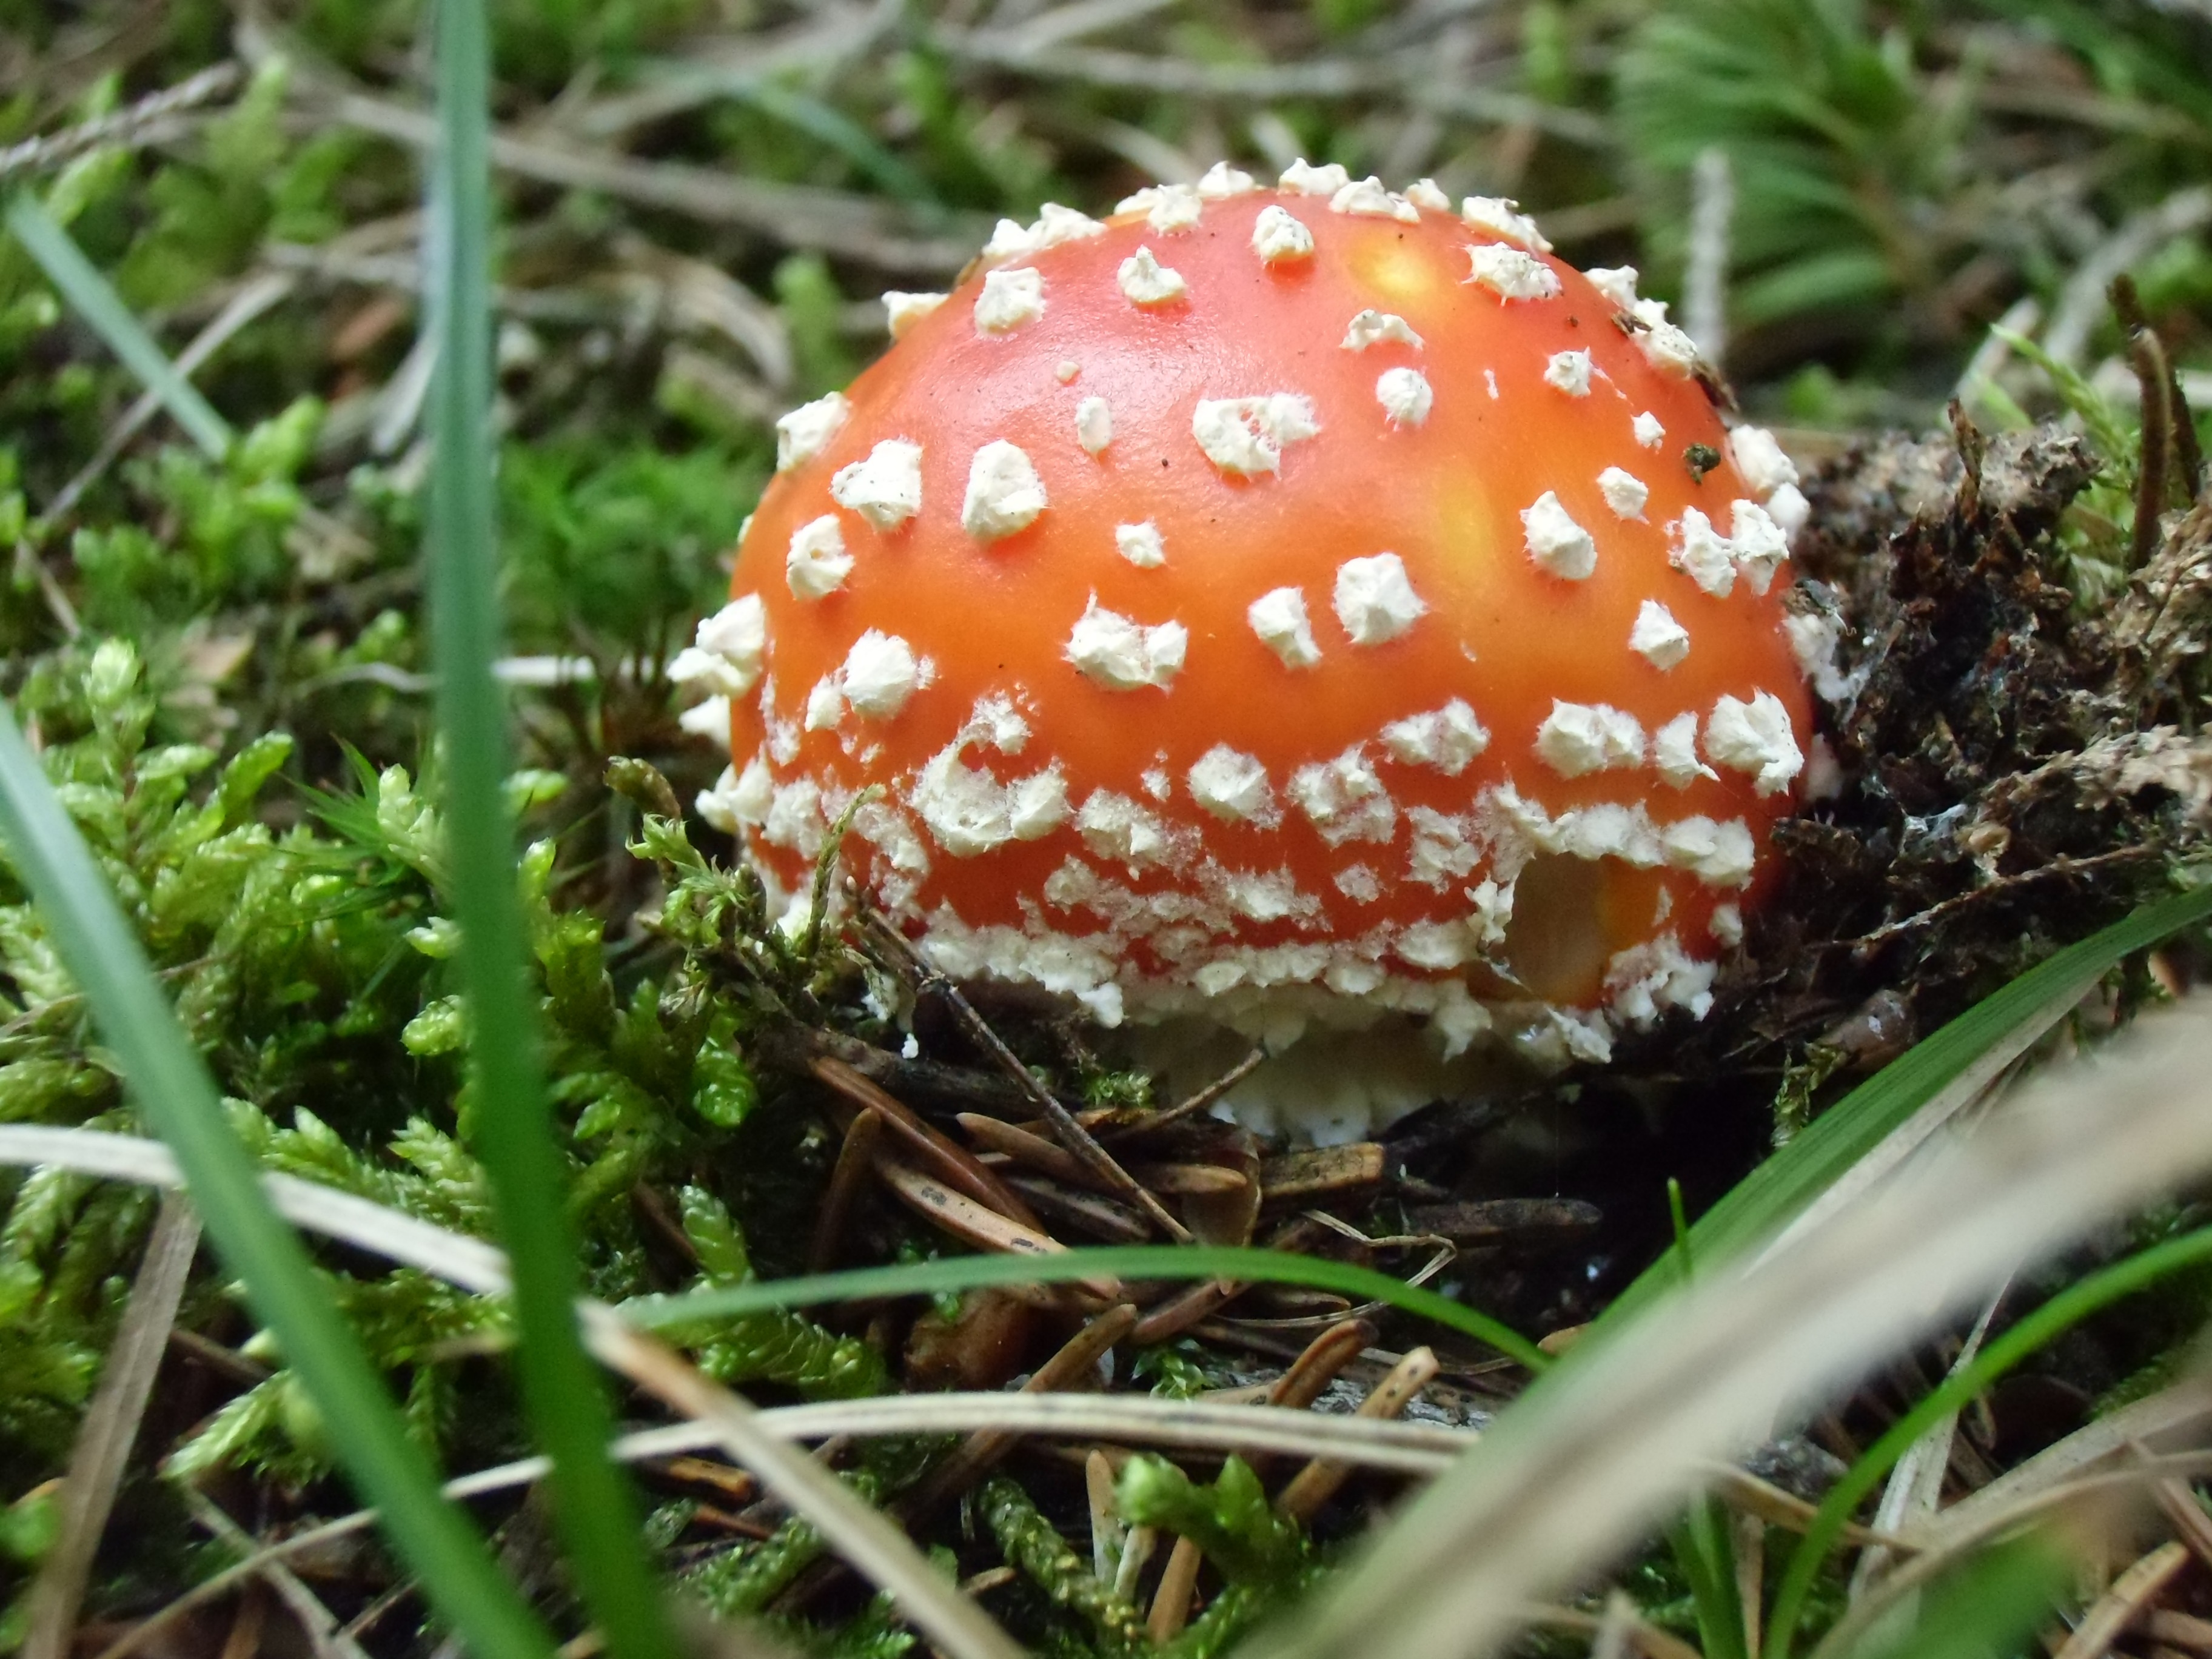
mushroom, fungus, mushrooms, fly agaric, toxic, agaric, bolete, red fly agaric mushroom, macro photography, matsutake, edible mushroom, medicinal mushroom, agaricaceae, penny bun